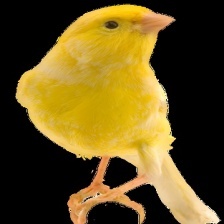
Species: CANARY
Scientific name: SERINUS CANARIA DOMESTICA